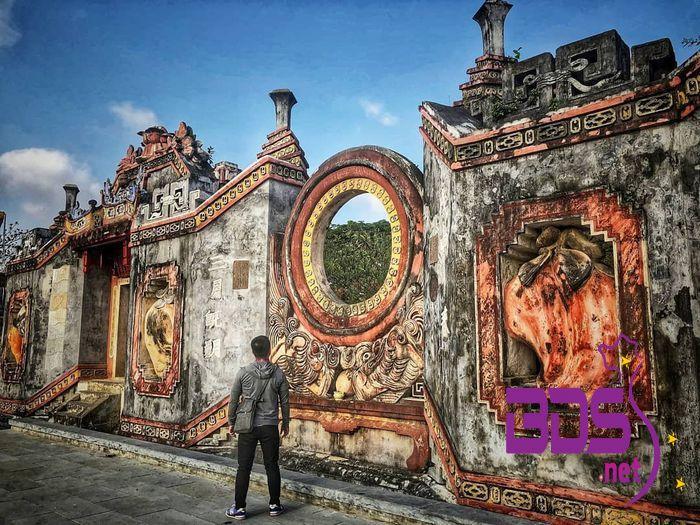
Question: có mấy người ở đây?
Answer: có một người